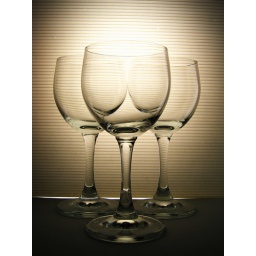
Lighting info : one table lamp behind the plastic board. Wine glasses sit in the whitebox.